Supermarine Attacker

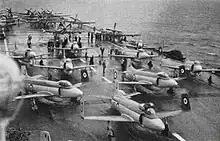
Flight deck of the Royal Navy aircraft carrier HMS Eagle; multiple Attacker FB.2 fighters are in the foreground; in the background are Fairey Firefly FR.4s, circa 1953

The design of the wing was largely unchanged from the Spiteful, save for being slightly enlarged to match the bigger Attacker. It used split flaps along the trailing edge, as well as slotted ailerons and electrically operated trim tabs. With a single main spar and one auxiliary spar, the wing was bolted directly onto stub spar booms as there was no centre-section. The exterior skins were flush-riveted and manufactured with considerable care in an attempt to achieve the laminar flow predicted from wind tunnel tests. Flight attributed the laminar-flow wing to enabling the Attacker to exceed the maximum speed of the Spiteful by more than 100 mph. However, other reports claim that the Attacker's wing was aerodynamically inferior to the original elliptical wing of the Spitfire, possessing unfavourable characteristics such as a lower critical Mach number.